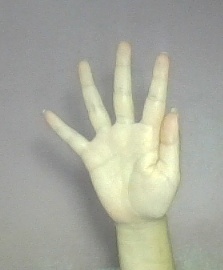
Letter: sheen